Stanton Masonic Lodge and School

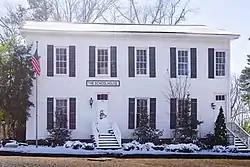

The Stanton Masonic Lodge and School (also known as the Old Masonic Lodge and Stanton School House or the Old School House) is a historic building located in Stanton, Tennessee. It was constructed in 1871 by the Stanton Masonic Lodge, which had been chartered a few years earlier (the lodge no longer exists) The Masons provided the first floor of the building for use as a school and used the second floor for their meetings. After a public school was established by Haywood County in 1920 the building was used for a variety of other community purposes.